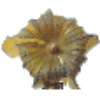
Label: physalis_with_husk